Cardiff Blues vs Leicester Tigers (2008–09 Heineken Cup)

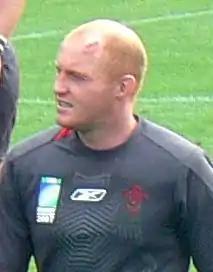
Martyn Williams missed the decisive penalty. Several writers criticised the use of a penalty shootout, as few players are skilled in kicking.

Cardiff Blues had been the only team to finish the pool stage of the Heineken Cup unbeaten during the 2008–09 season, which saw them given top seeding for the quarter-finals. This meant that they would have a home quarter-final against the second-best runners-up from the pool stage, Toulouse. Cardiff won the quarter-final 9–6.